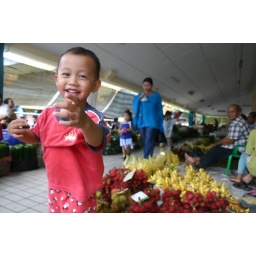
At the fruit market in Miri, Sarawak.